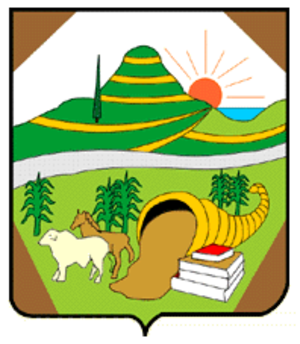
Jutiapa est un département du Guatemala qui borde le Salvador et l'océan Pacifique. Sa capitale est la ville de Jutiapa. Sa population d'environ 400 000 habitants est principalement d'origine européenne et africaine. Le département est divisé en 17 municipalités. Jutiapa est le département situé le plus au sud-ouest du pays.